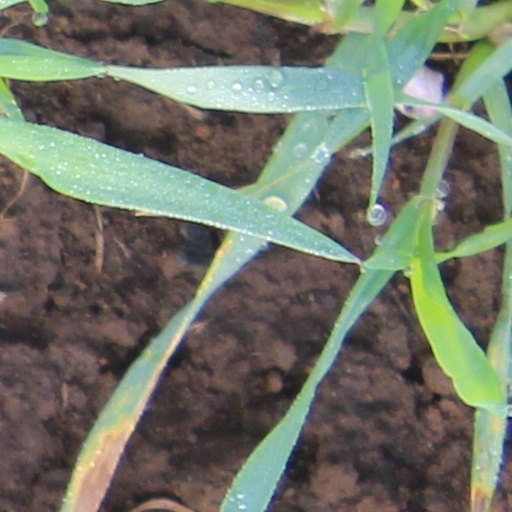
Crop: wheat